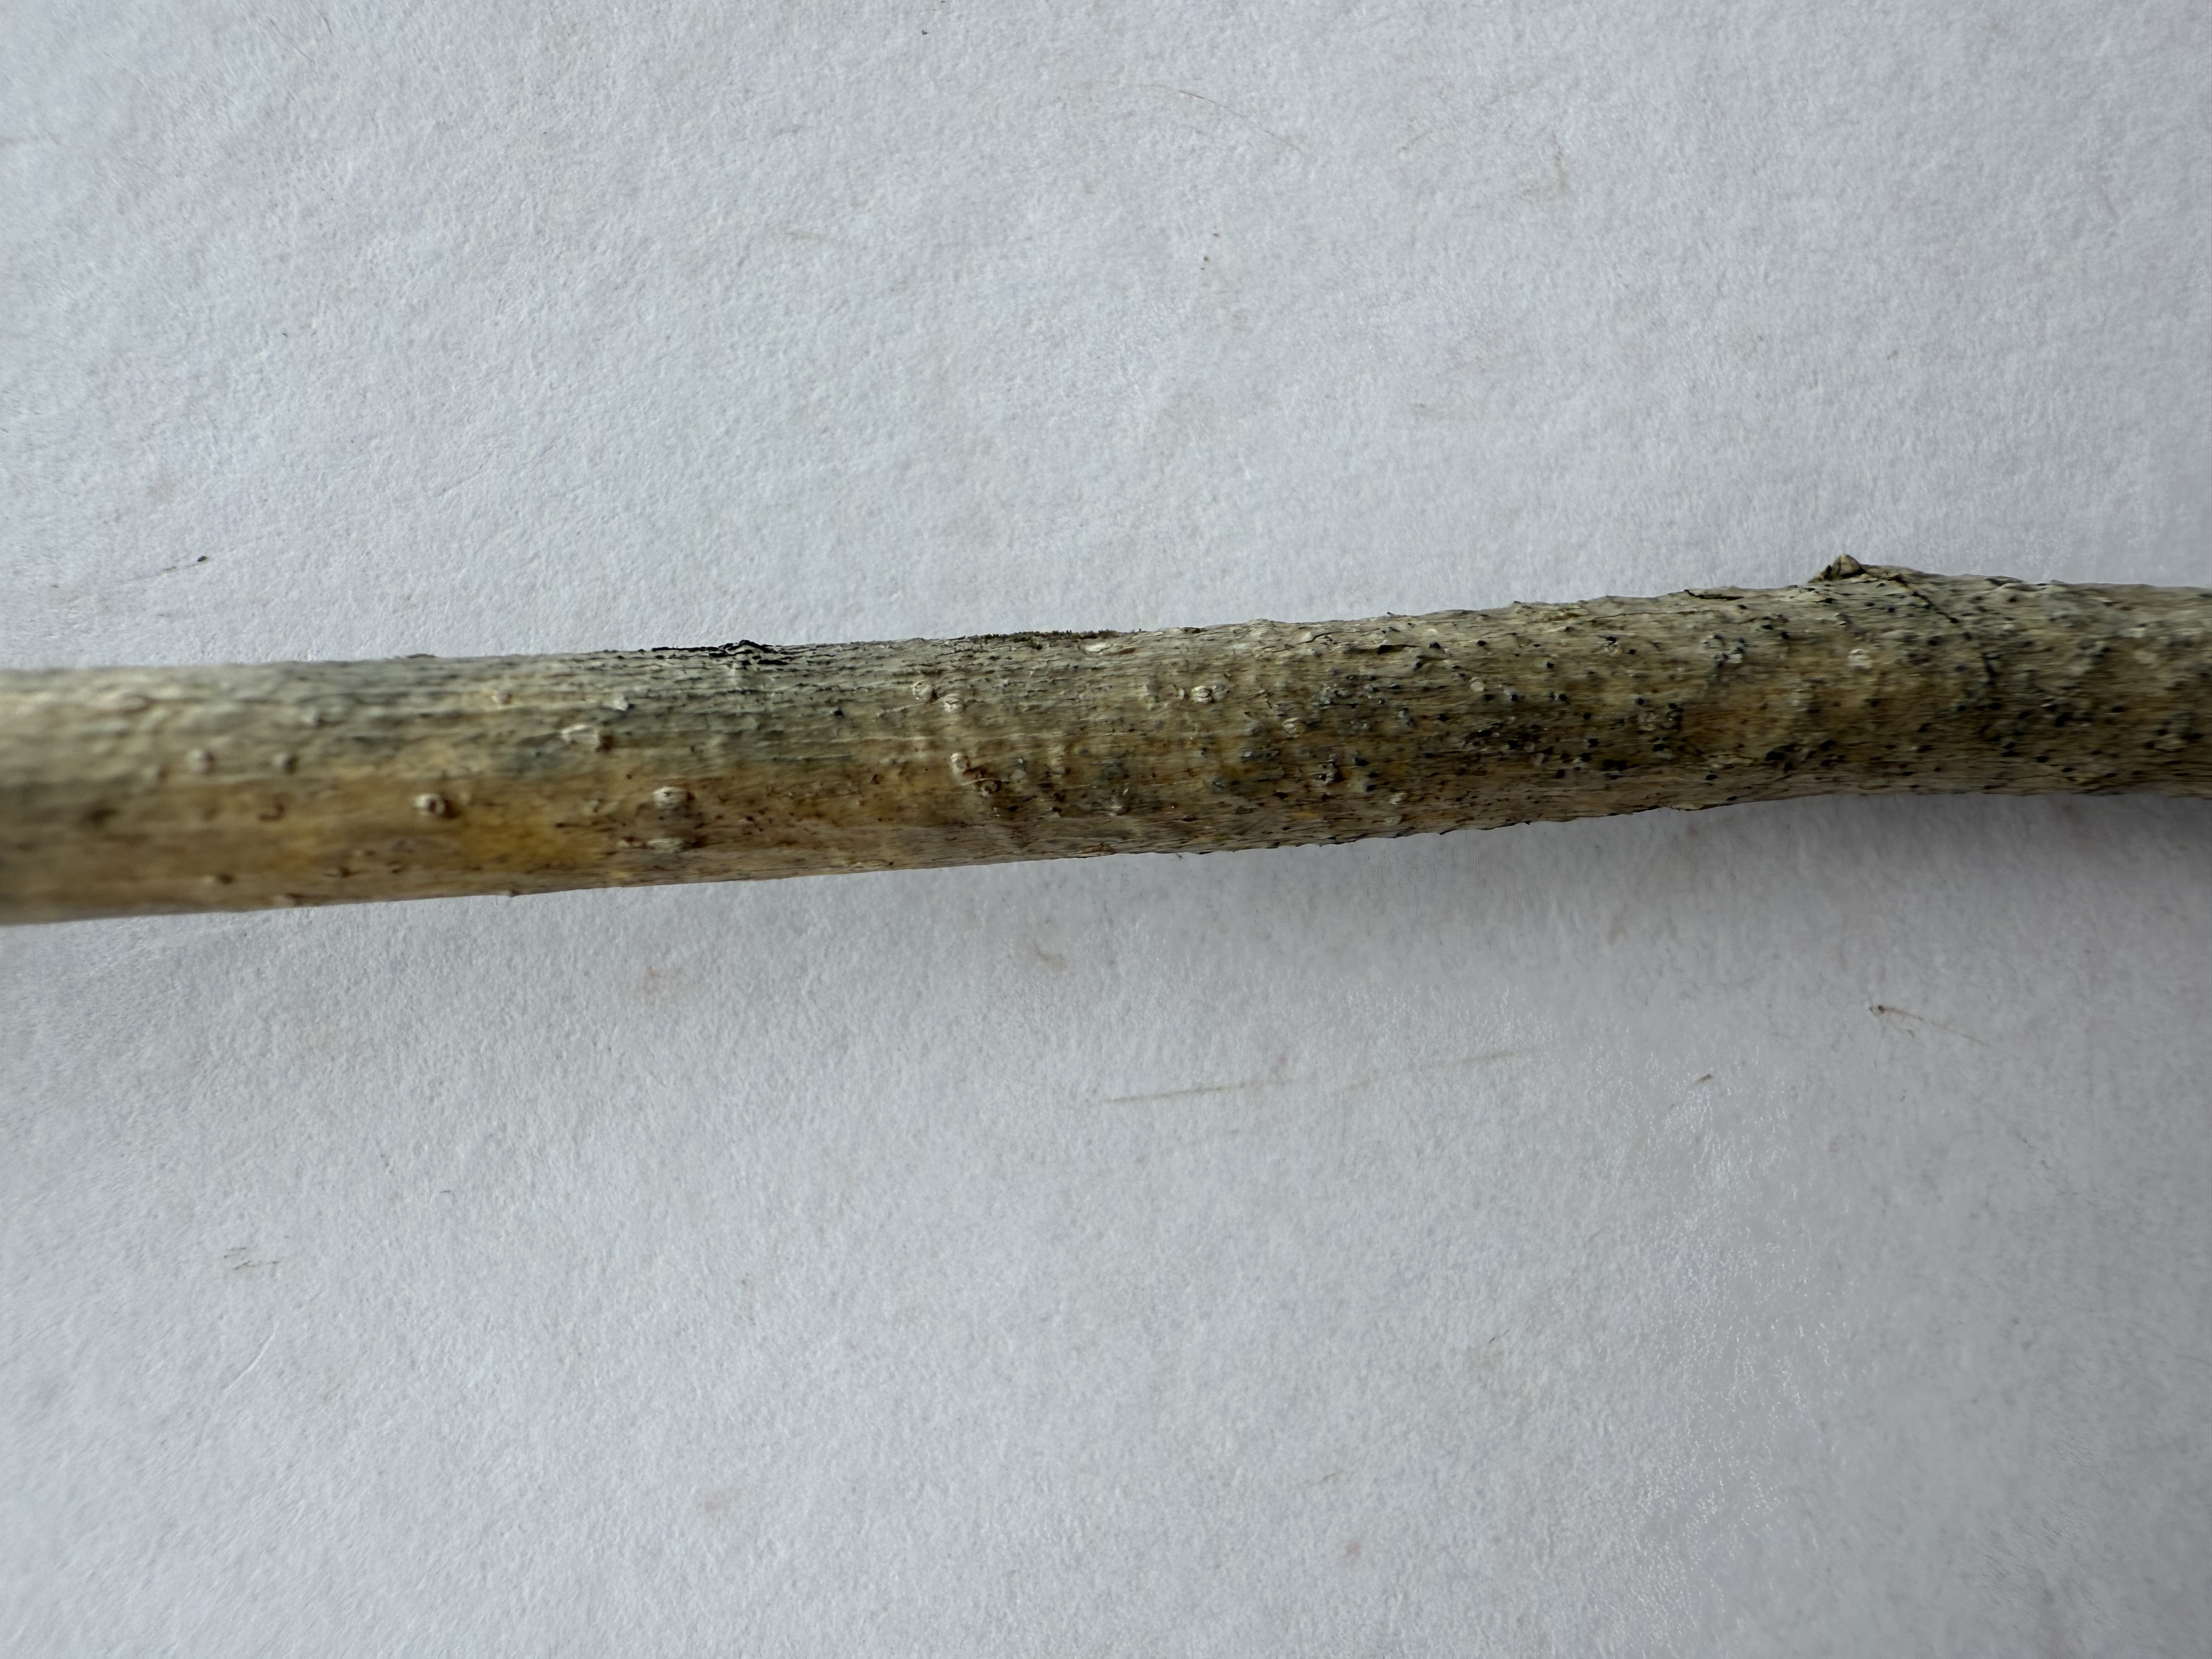
Variety: Black Mulberry